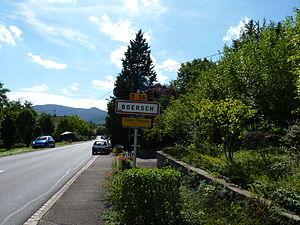
Entrée du village de Boersch